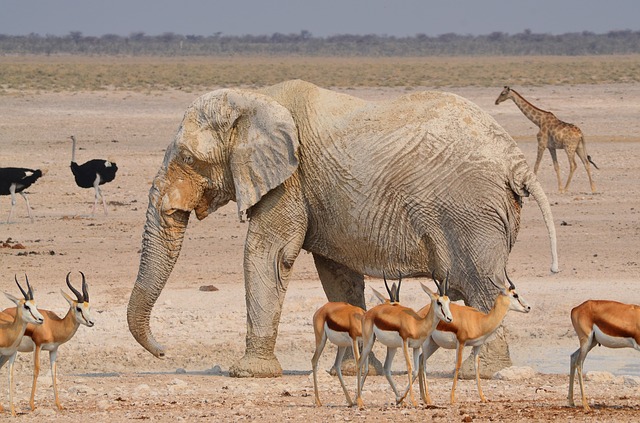
Label: elephant